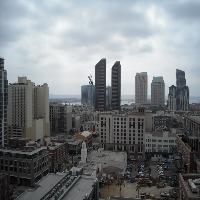
Weather: cloudy or overcast